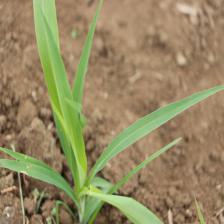
Label: Sorghum